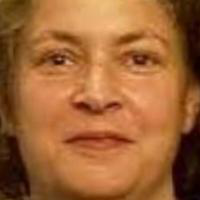
Age group: age 41-55